Karl Rahner

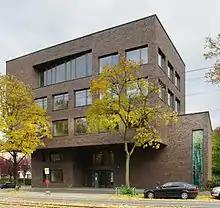
The Karl Rahner centre in Freiburg

In early 1962, with no prior warning, Rahner's superiors in the Society of Jesus told him that he was under Rome's pre-censorship, which meant that he could not publish or lecture without advance permission. The objections of the Roman authorities focused mainly on Rahner's views on the Eucharist and Mariology; however, the practical import of the pre-censorship decision was voided in November 1962 when, without any objection, John XXIII appointed Rahner a "peritus" (expert advisor) to the Second Vatican Council: Rahner had complete access to the council and numerous opportunities to share his thoughts with the participants. Rahner's influence at Vatican II was thus widespread, and he was subsequently chosen as one of seven theologians who would develop "Lumen gentium", the dogmatic explication of the doctrine of the Church. The council's receptiveness towards other religious traditions may be linked to Rahner's notions of the renovation of the church, God's universal salvific revelation, and his desire to support and encourage the ecumenical movement.